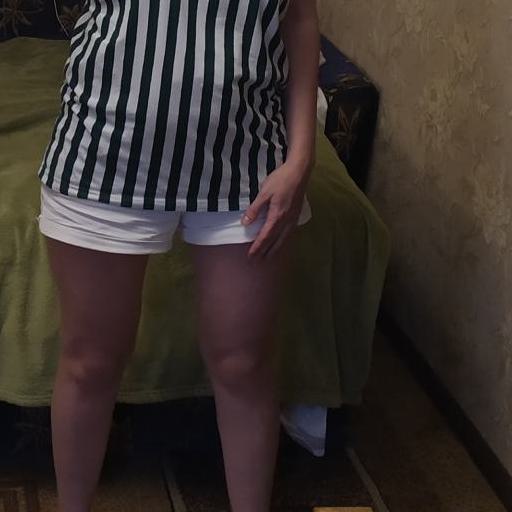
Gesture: no_gesture